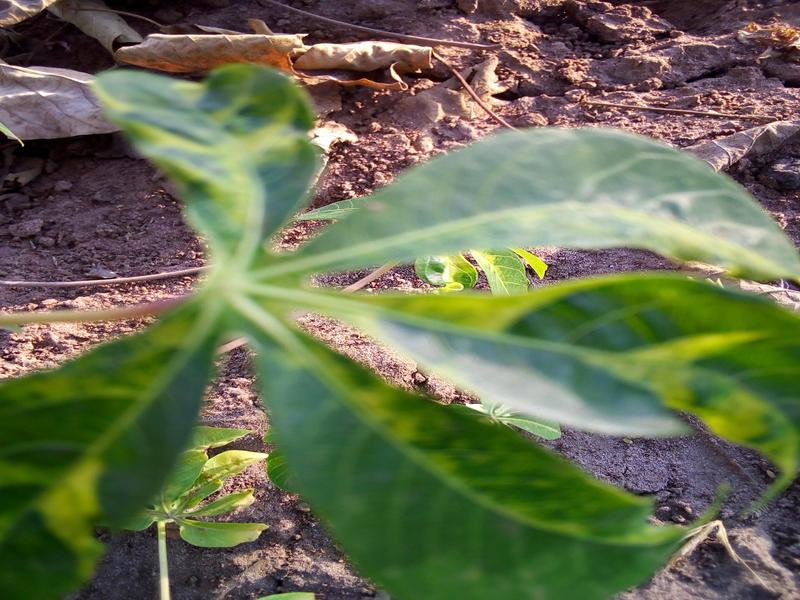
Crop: cassava
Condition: mosaic_disease